Gerald Lawrence

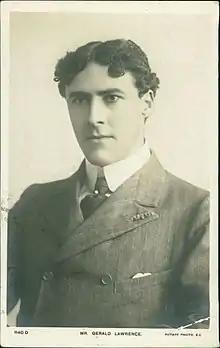
Lawrence in 1905

Gerald Leslie Lawrence (23 March 1873 – 9 May 1957) was a British actor and manager.